Gothic architecture

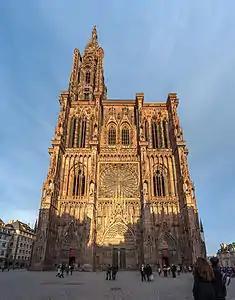
"Rayonnant Gothic" west frontStrasbourg Cathedral (1276–)

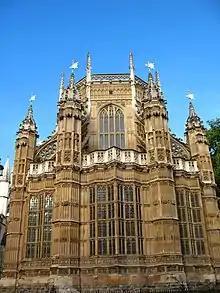
"Perpendicular Gothic" east end, Henry VII Chapel (–1512)

Following the destruction by fire of the choir of Canterbury Cathedral in 1174, a group of master builders was invited to propose plans for the reconstruction. The master-builder William of Sens, who had worked on Sens Cathedral, won the competition. Work began that same year, but in 1178 William was badly injured by falling from the scaffolding, and returned to France, where he died. His work was continued by William the Englishman who replaced his French namesake in 1178. The resulting structure of the choir of Canterbury Cathedral is considered the first work of "Early English Gothic". The cathedral churches of Worcester (1175–), Wells ("c".1180–), Lincoln (1192–), and Salisbury (1220–) are all, with Canterbury, major examples. "Tiercerons" – decorative vaulting ribs – seem first to have been used in vaulting at Lincoln Cathedral, installed "c".1200. Instead of a triforium, "Early English" churches usually retained a gallery.